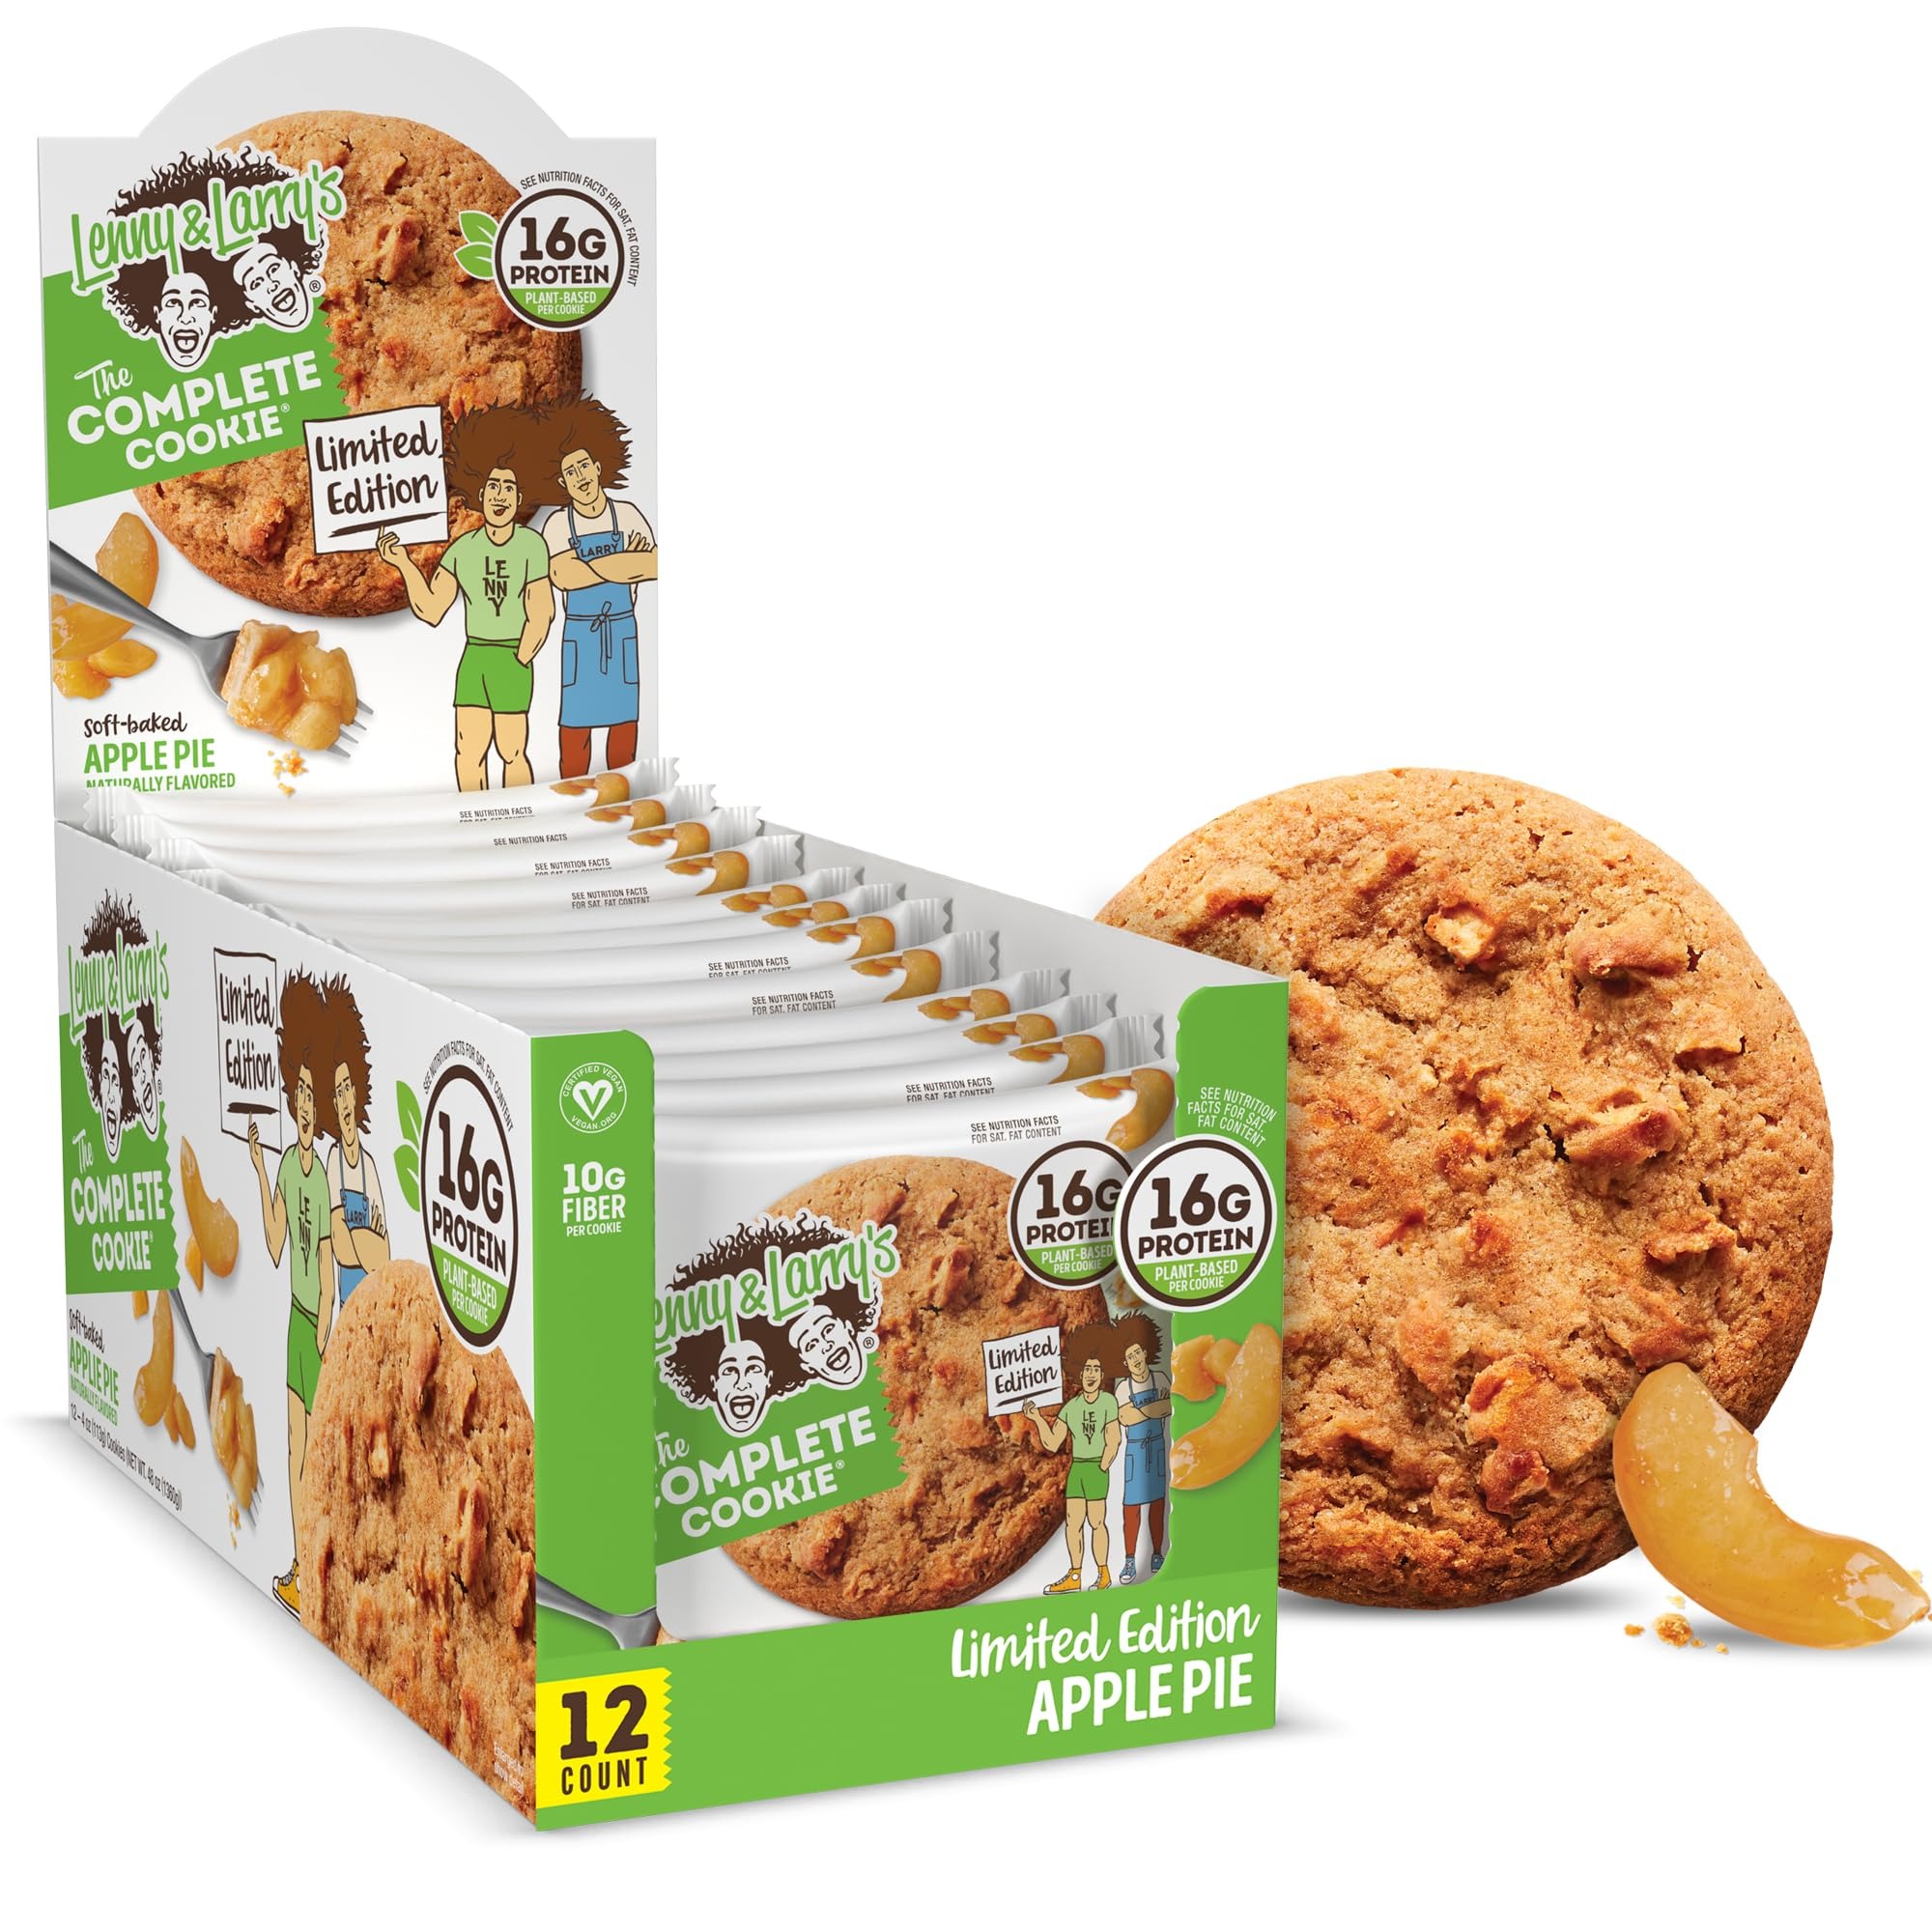
Item Name: Lenny & Larry's The Complete Cookie, Apple Pie, 16g Plant Protein, Vegan, Non-GMO, 4 Ounce Cookie (Pack of 12)
Bullet Point 1: The Complete Cookie: A convenient source of plant based proteins that taste downright delicious; Finally, you can finish a whole box of cookies without feeling guilty
Bullet Point 2: Shockingly Delicious: Satisfyingly firm and chewy, our delectable Apple Pie vegan protein cookie is packed with plant based protein, plenty of fiber and zero guilt
Bullet Point 3: Plant Based Protein: With 16g of plant based proteins and 10g of fiber, The Complete Cookie will not only satisfy your tummy and sweet tooth but also your peace of mind
Bullet Point 4: Indulge Guilt Free: Lenny & Larry’s cookies are Non GMO Project Verified, Vegan and Kosher friendly; We don’t use dairy, soy, eggs, high fructose corn syrup or artificial sweeteners in any of our Complete Cookies
Bullet Point 5: 12 Pack: With your order, you will receive a box of 12 delicious 4oz cookies; What are you waiting for? Join in on the YUM
Value: 48.0
Unit: Ounce

Price: 21.485